AFI Conservatory

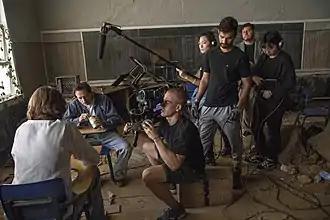
AFI Conservatory Fellows filming on the AFI campus

Cinematography - Encompasses training from pre-visualization to advanced image manipulation and control, Cinematography Fellows develop their storytelling skills using formats ranging from digital video to 16mm and 35mm film cameras.